Tomboy (2011 film)

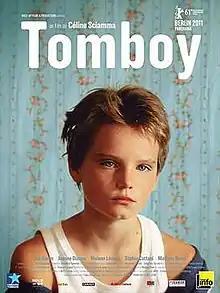
Theatrical release poster

Tomboy is a 2011 French drama film written and directed by Céline Sciamma. The story follows a 10-year-old gender non-conforming child, who moves to a new neighborhood during the summer holiday and experiments with their gender presentation, adopting the name Mickaël. The film opened to positive reviews, with critics praising the directing and the performers, particularly Zoé Héran as the lead.